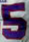
Number: 5